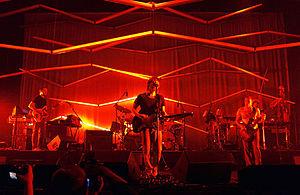
Radiohead [ˌɹeɪdioʊˈhɛd] est un groupe de rock britannique, originaire d'Abingdon, dans l'Oxfordshire. Formé en 1985, il est composé de Thom Yorke, des frères Jonny Greenwood et Colin Greenwood, Ed O'Brien, et Phil Selway.
Atoms for Peace est un supergroupe de rock formé fin 2009. Il s'articule autour de Thom Yorke, chanteur de Radiohead, Flea des Red Hot Chili Peppers, du producteur de Radiohead Nigel Godrich, de Joey Waronker qui a joué avec des artistes tels que R.E.M., Beck, Elliott Smith, Smashing Pumpkins, Ima Robot, et de Mauro Refosco connu pour son travail avec David Byrne et Forro in the Dark.